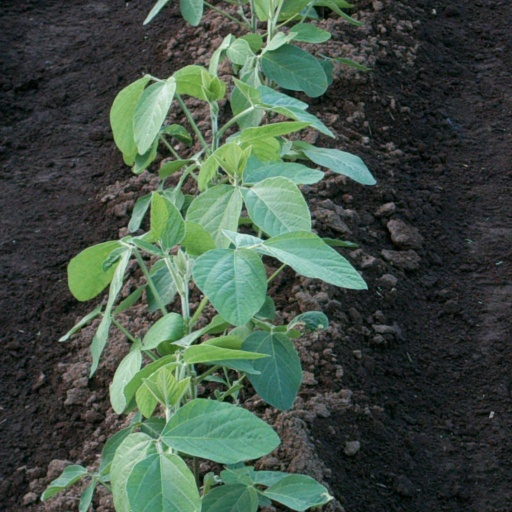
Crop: soybean